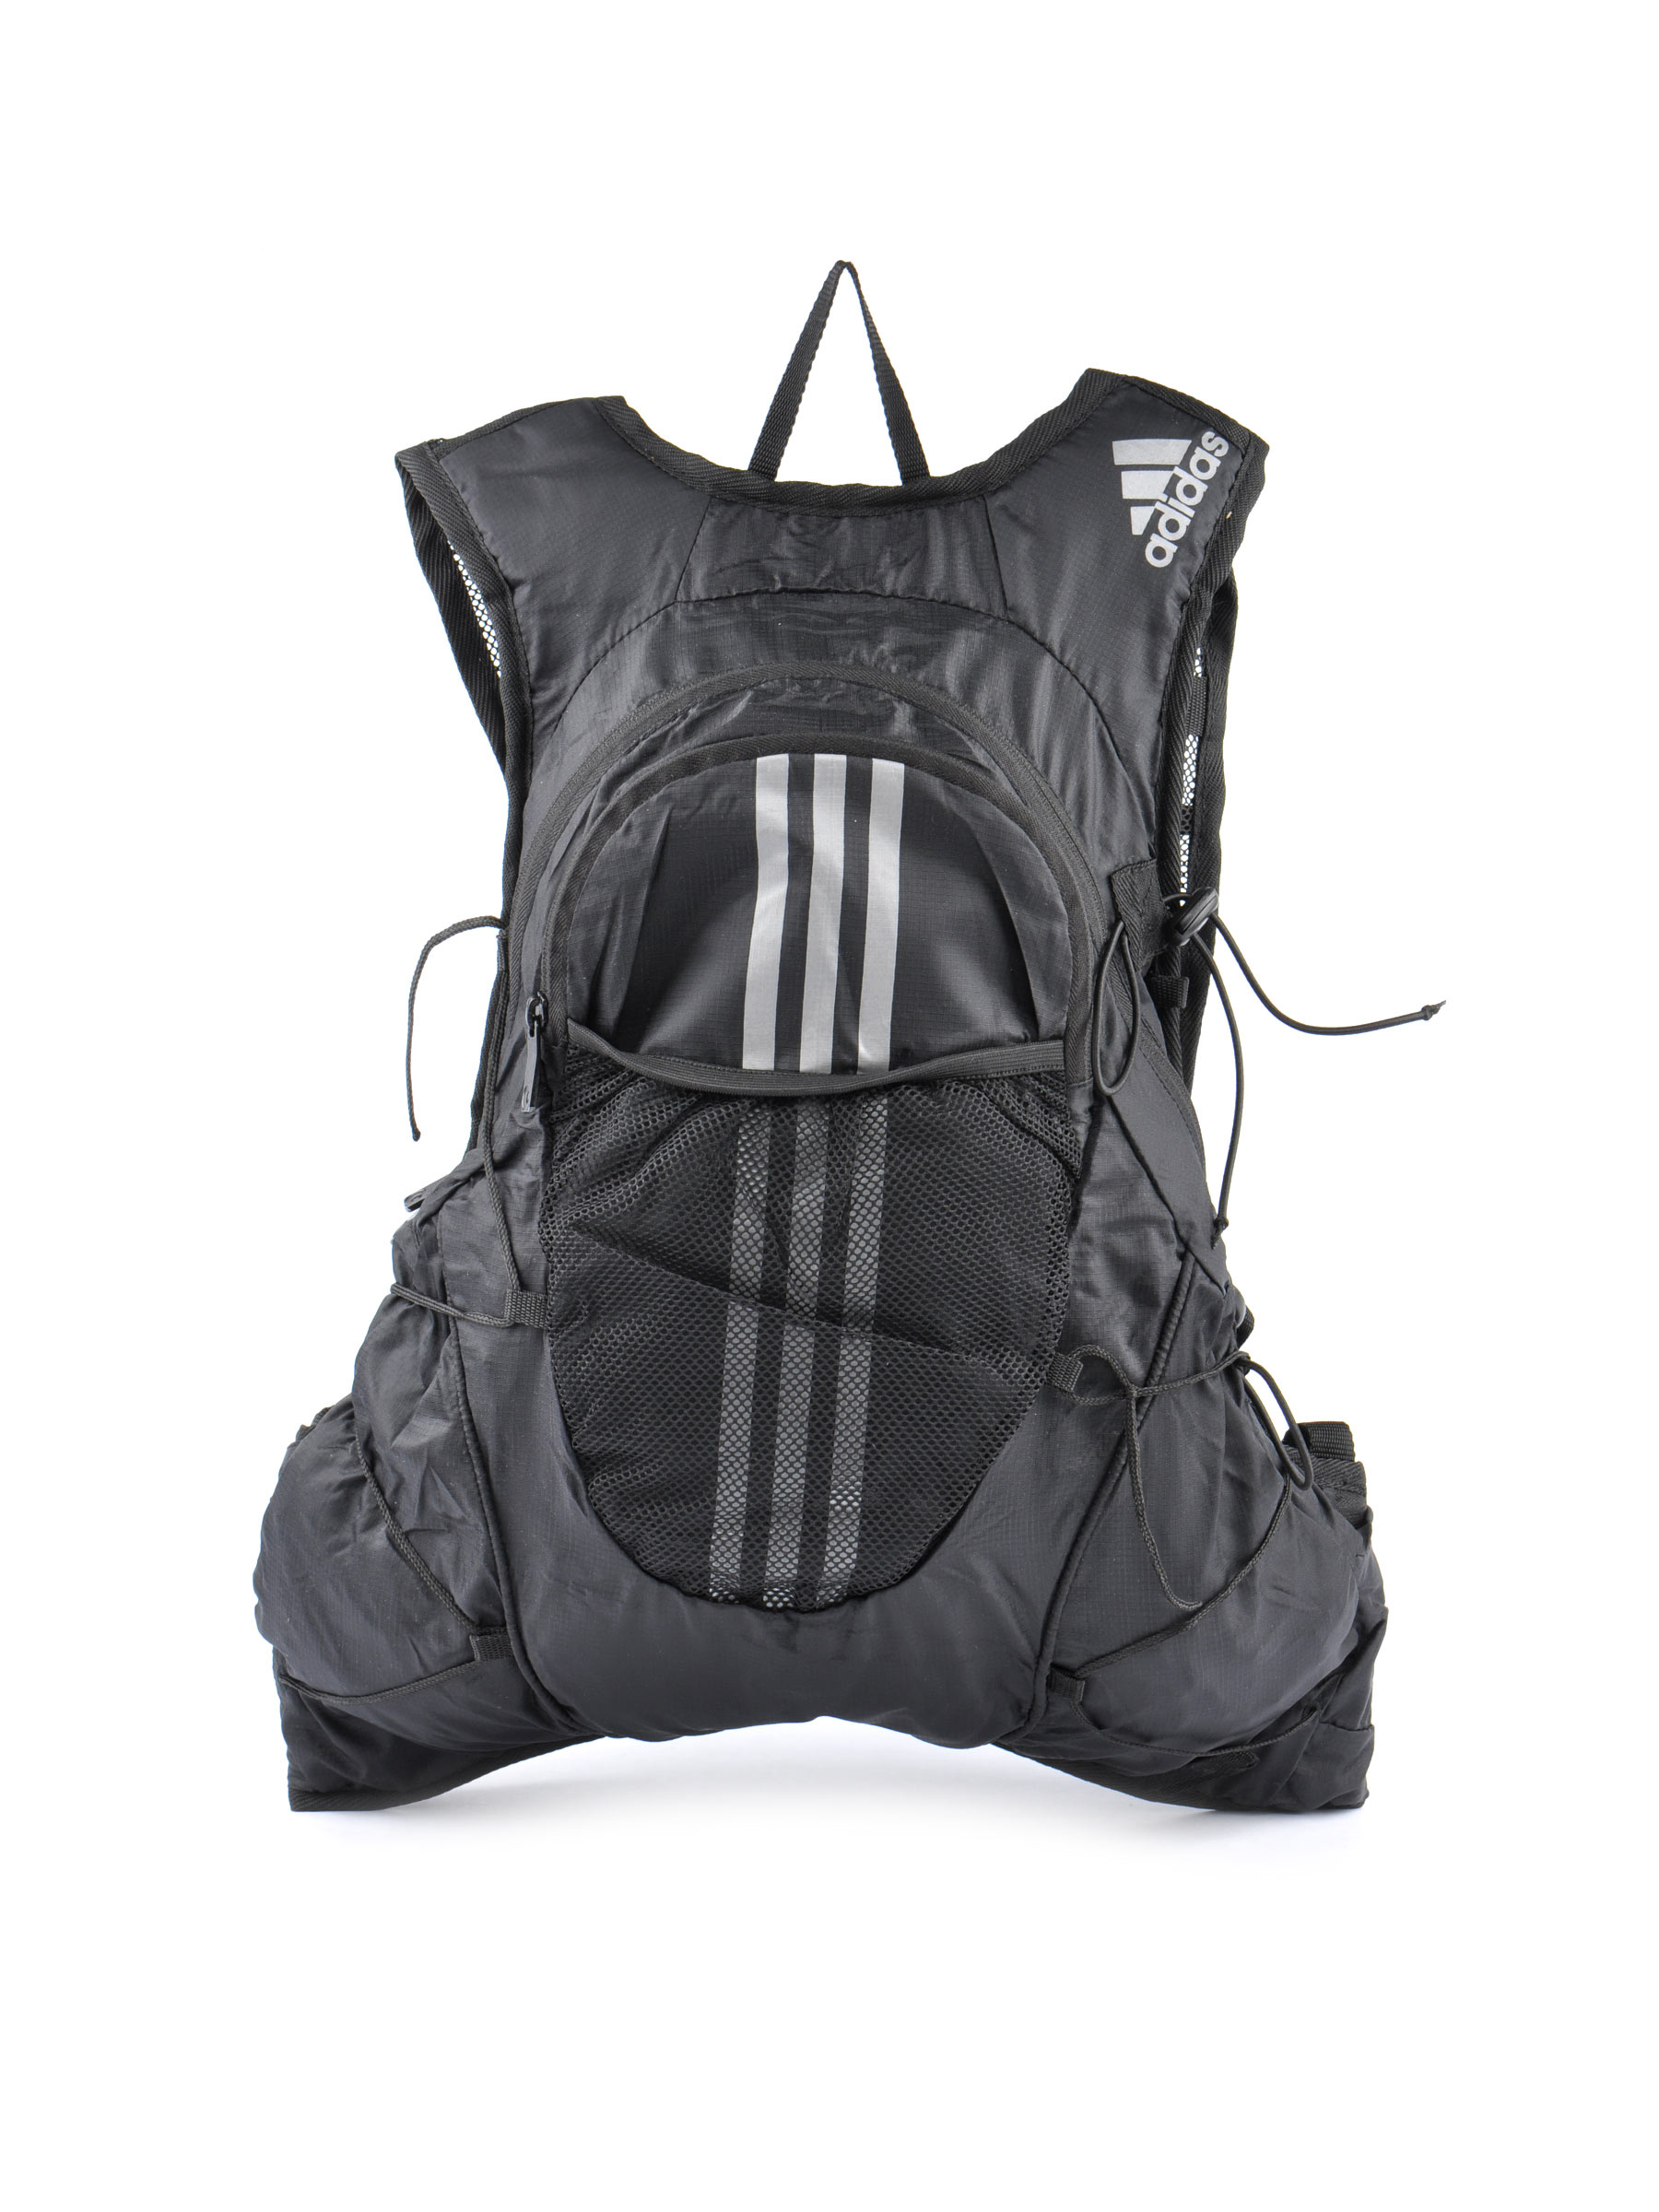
ADIDAS Unisex BP Lspring Black Backpack
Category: Accessories / Bags / Backpacks
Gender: Unisex
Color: Black
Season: Fall 2011
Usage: Casual